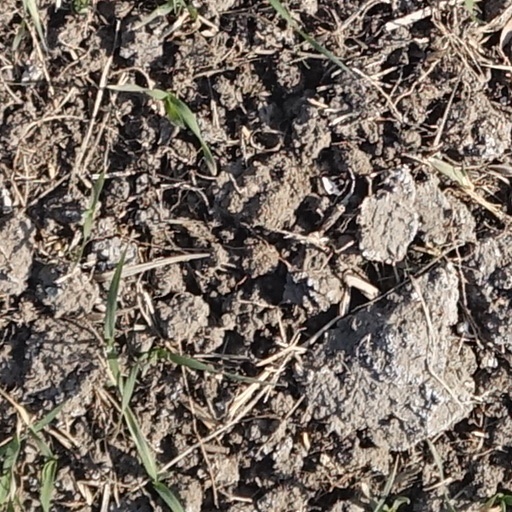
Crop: wheat